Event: Nepal Earthquake
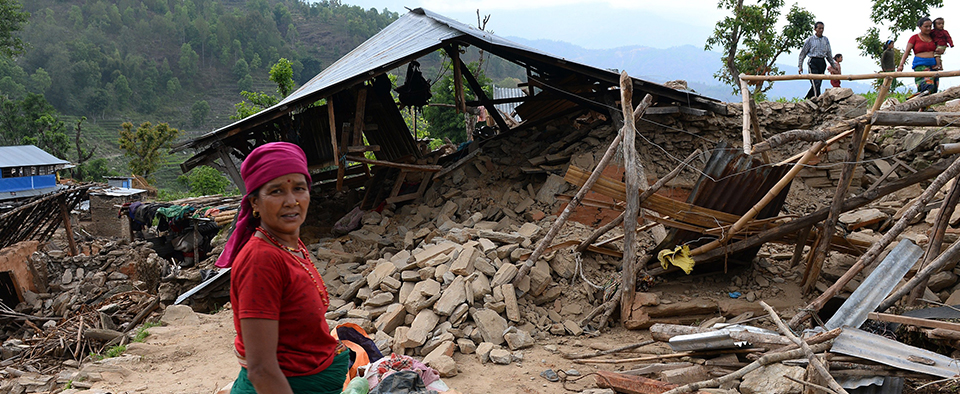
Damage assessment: damage